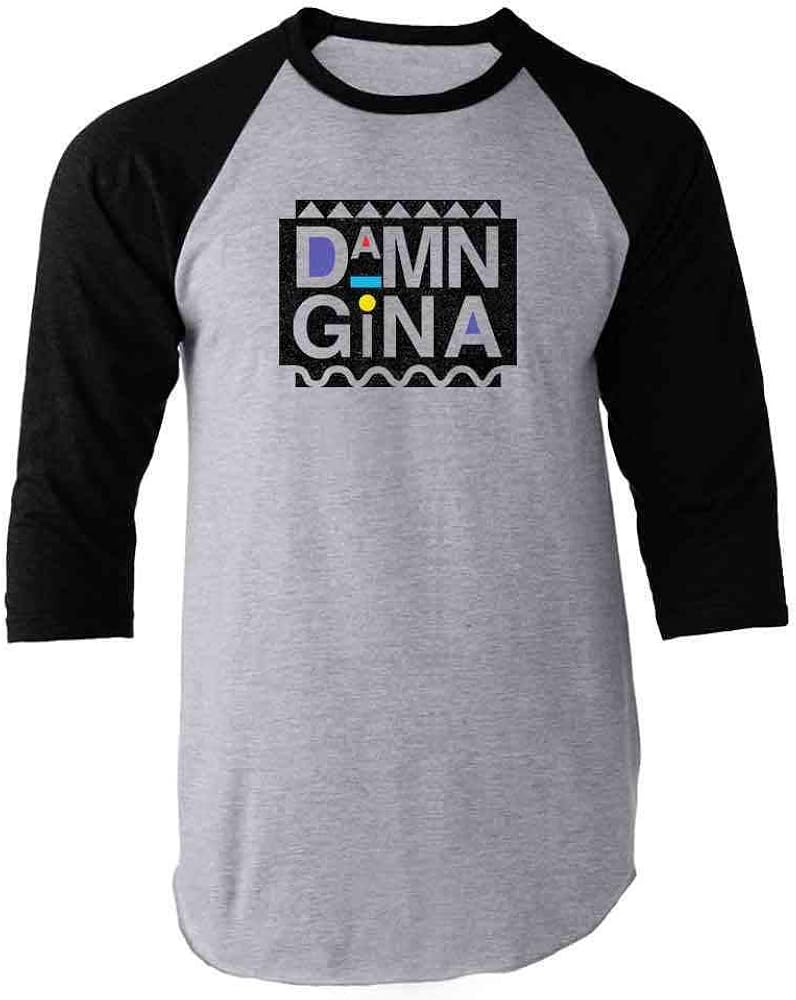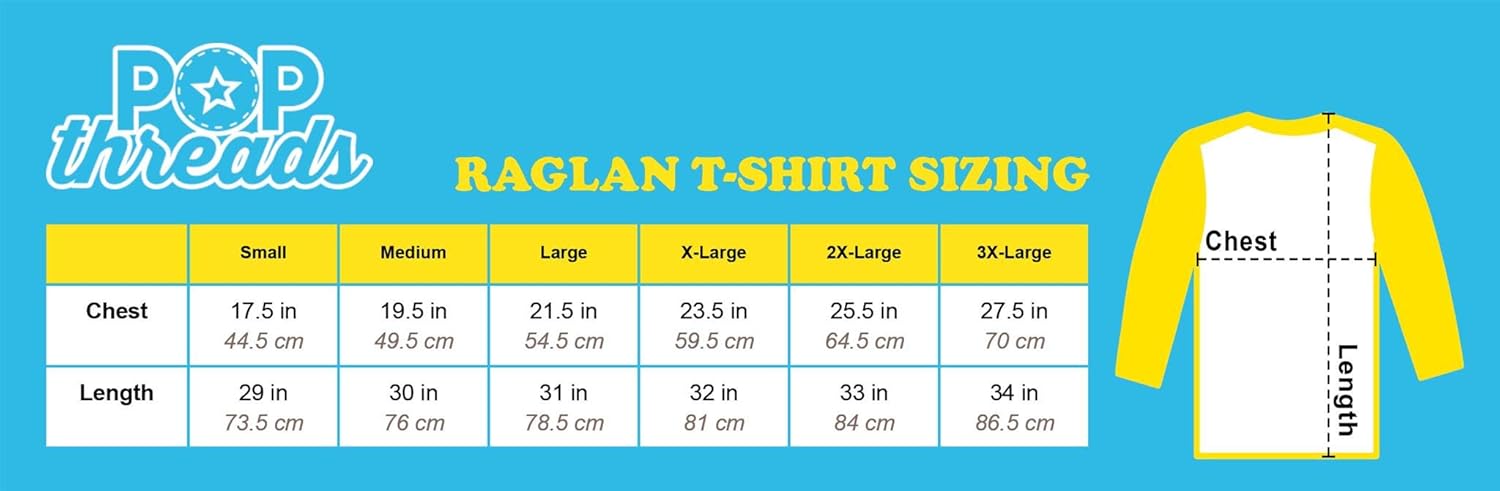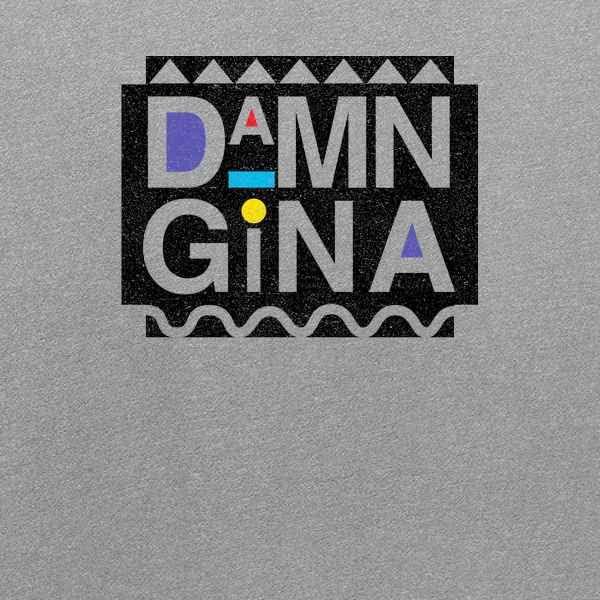
Damn Gina Graphic Tee T Shirt Retro Vintage 90s Clothing Funny T-Shirt
Category: AMAZON FASHION
Pop Threads Graphic tee shirts are available in a wide range of colors from basics to brights to heathers. Big and tall graphic tees up to size 6XL.These T-shirts are made with 100% combed ringspun cotton to enhance quality, comfort, and durability. Our lightweight tees feature our slim fit for a fashionable silhouette and are preshrunk to minimize shrinkage. Design is professionally printed onto soft, high-quality material for long-lasting comfort. The style of the print is an intentional slightly distressed look. Pair effortlessly with your favorite shorts or jeans for comfortable all-day wear. We strive for uniqueness and excellence.Premium item is designed and printed with pride in the USA!
Features: 90% Cotton, 10% Polyester | Made in the USA and Imported | Pull On closure | Machine Wash | You will be definitely be the better half with the retro design. | 30/1 Fine Knit Jersey | Prewashed to minimize shrinking | Contrast sleeve baseball tshirt in a unisex fit for men and women. Raglan shirt style for comfort with 3 quarter sleeves, ribbed crew neck, plus overlock stitching on bottom hem for durability. 90% ring-spun USA cotton /10%polyester blend. Available in a light gray baseball t shirt with red, black, or dark gray 3/4 sleeves. Machine wash cold, tumble dry medium. See size chart pictured. | Quality Inks - All the inks we use are Oeko-Tex certified which means they are thoroughly tested for an harmful chemicals. The testing includes regulated and non-regulated substances and the standards usually exceed national limits.